Pokémon Picross

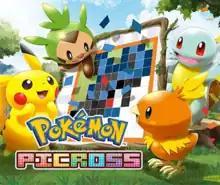

is a freemium puzzle video game featuring "Pokémon" characters developed by Jupiter Corporation and published by Nintendo and The Pokémon Company for the Nintendo 3DS. The title is part of the ""Picross"" nonogram series that use number-based grid puzzles to reveal pictures. It was released as a downloadable title on the Nintendo 3DS eShop worldwide in December 2015.